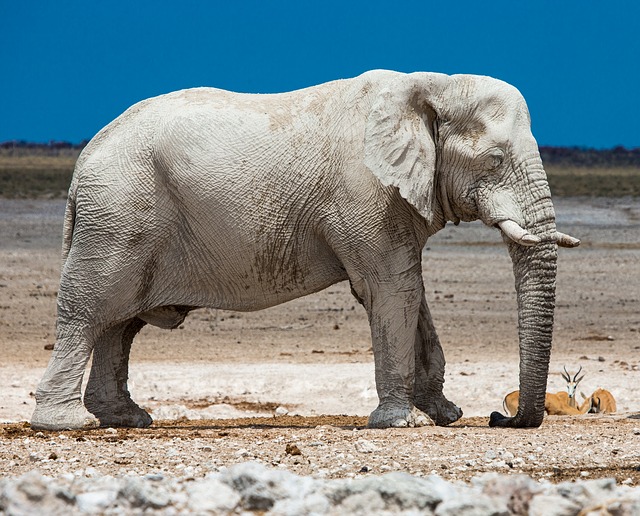
Label: elefante